Vetulicola rectangulata

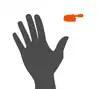
Size comparison

"V. rectangulata" was described by Luo Huilin and Hu Shi-xue of the Yunnan Institute of Biological Science in 1999. The fossils were discovered from the Early Cambrian Chengjiang deposits in Kunming region, Yunnan, China.